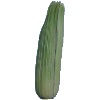
Label: corn_husk